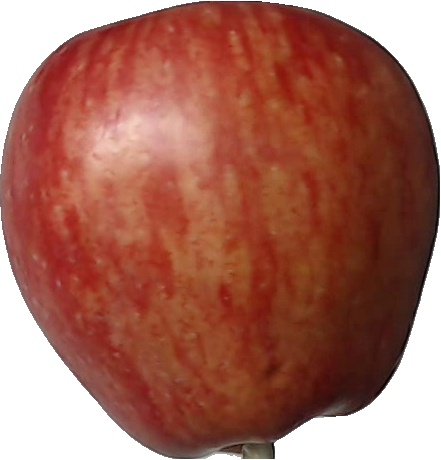
Label: apple_red_1